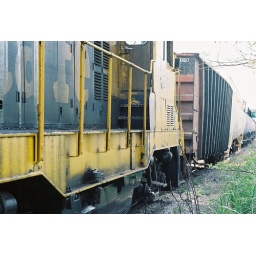
Columbus &amp;amp; Greenville Railway train in Clarksdale, MS running under highway 49.